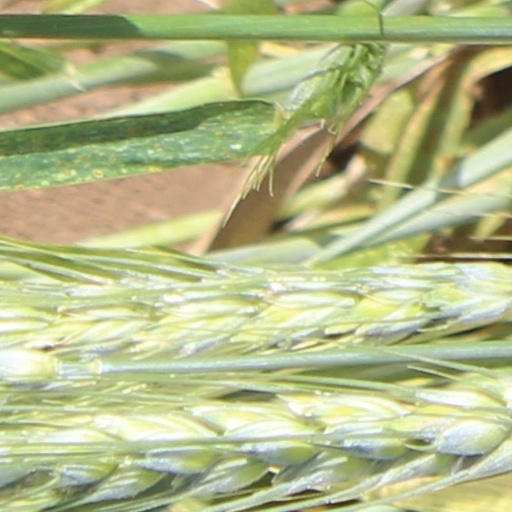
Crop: wheat